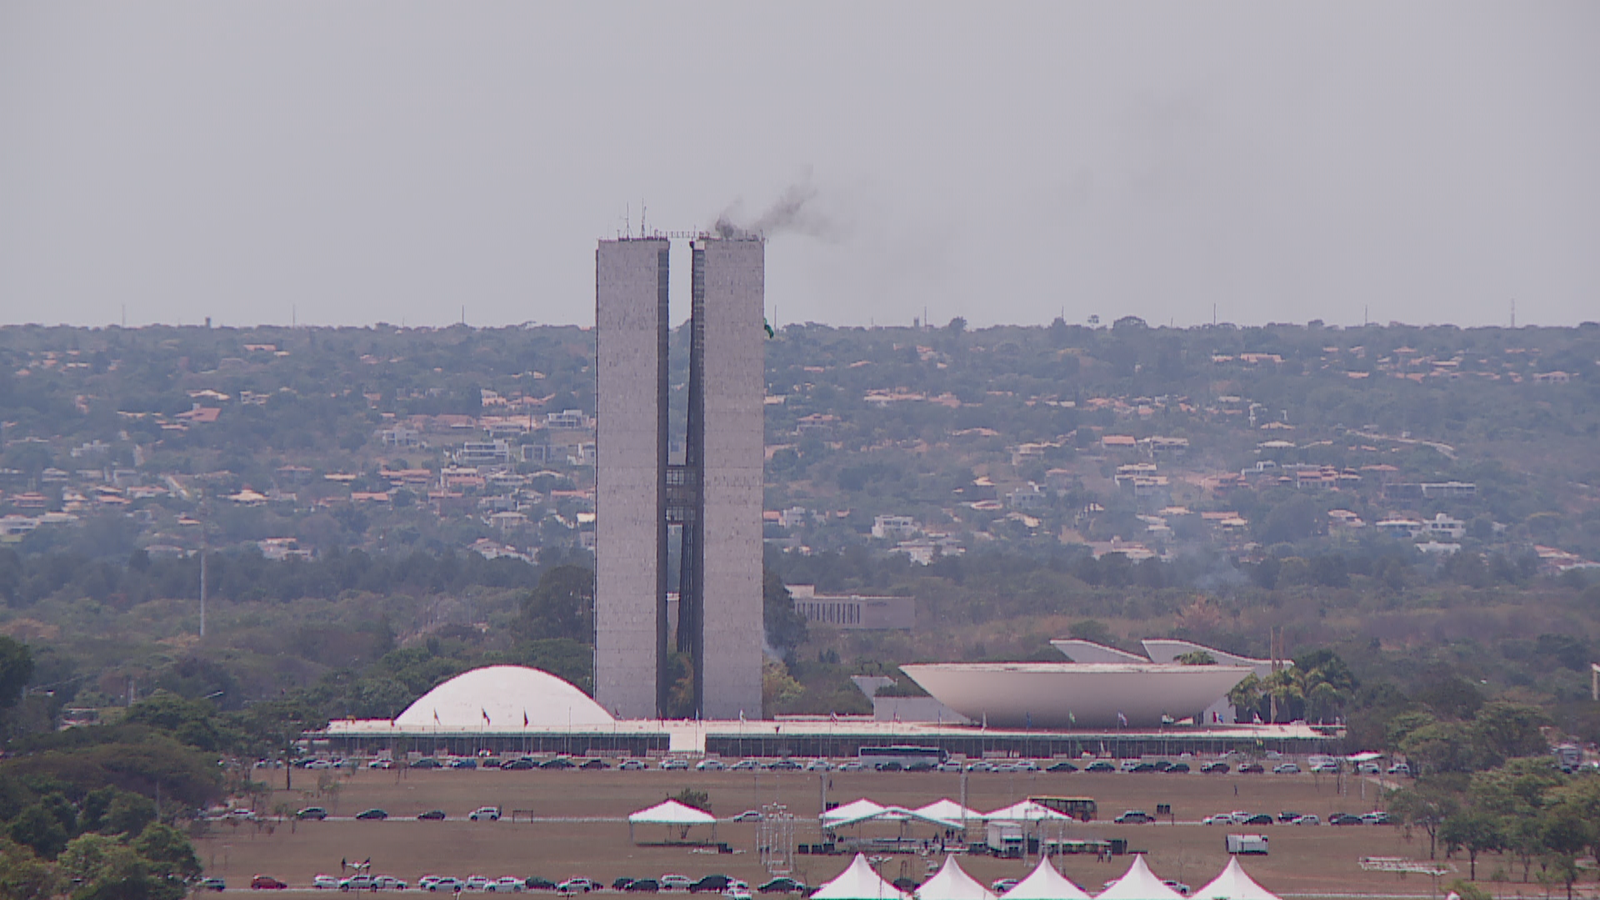
Fire: no
Smoke: yes